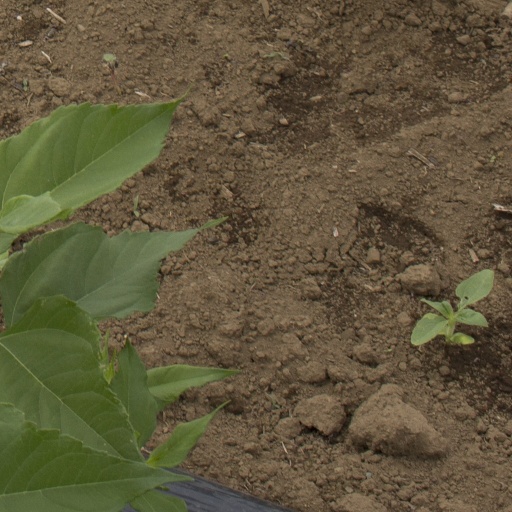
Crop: Jerusalem artichoke